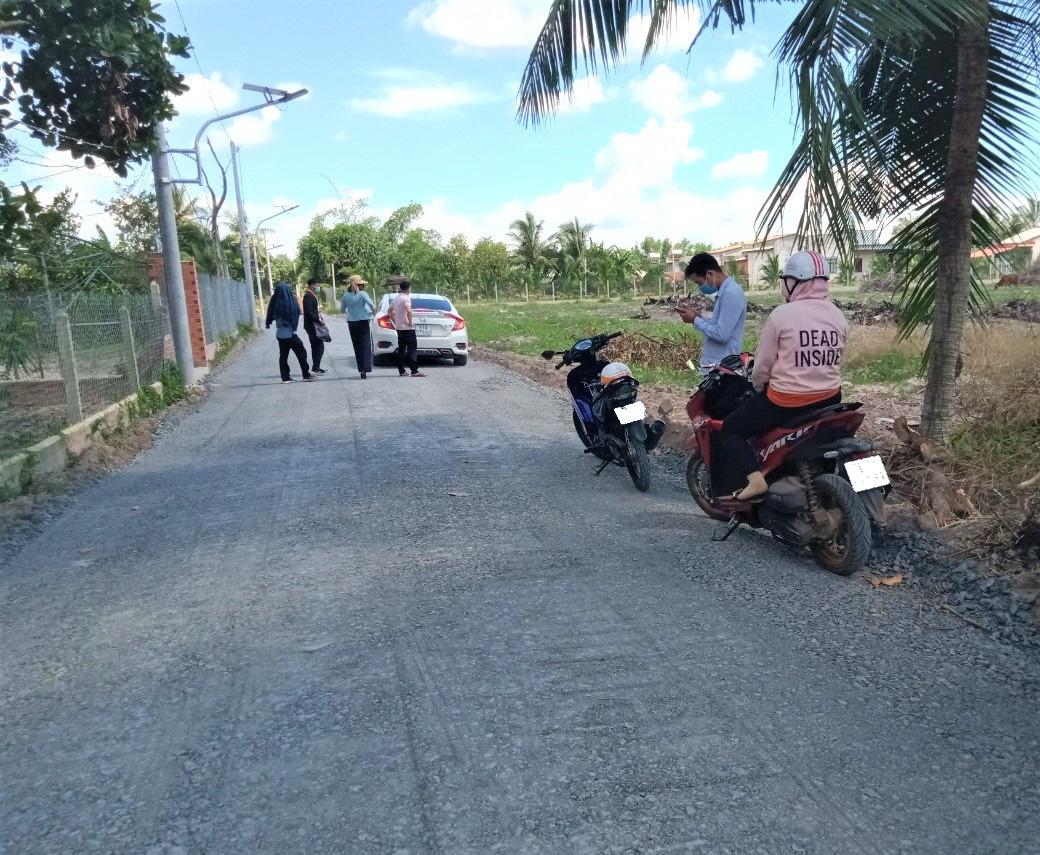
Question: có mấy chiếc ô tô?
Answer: có một chiếc ô tô